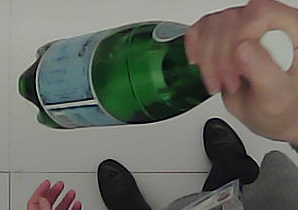
Product: sanpellegrino_water